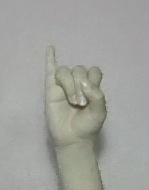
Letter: meem